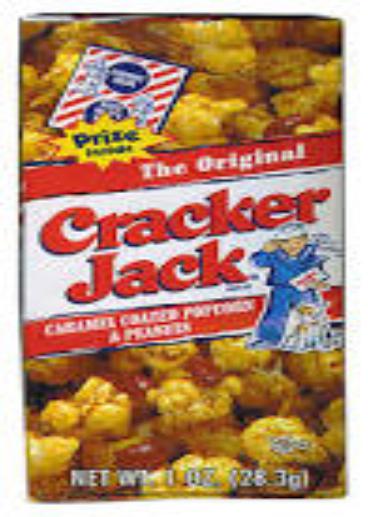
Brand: Cracker Jack
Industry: Food